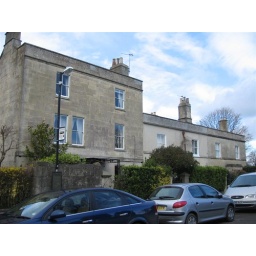
Bath stone built house in The Avenue